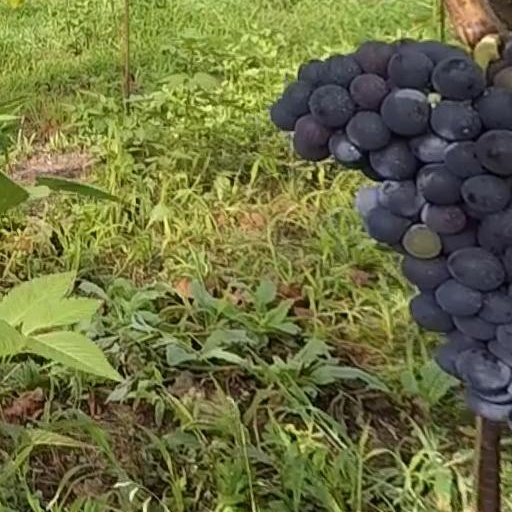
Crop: grape